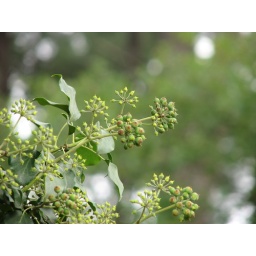
Flowers of a tree I found while walking in the &amp;quot;Landes&amp;quot;